MF Norwegian School of Theology, Religion and Society

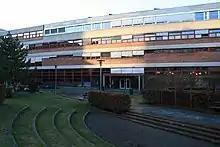
Campus

The Faculty of Theology was founded in 1907 by a body of Norwegian academics, politicians, clergy and lay people wanting to offer a theological education founded on the Holy Scriptures and the Lutheran Confessions. The faculty was founded as an alternative to the Faculty of Theology at the University of Oslo.